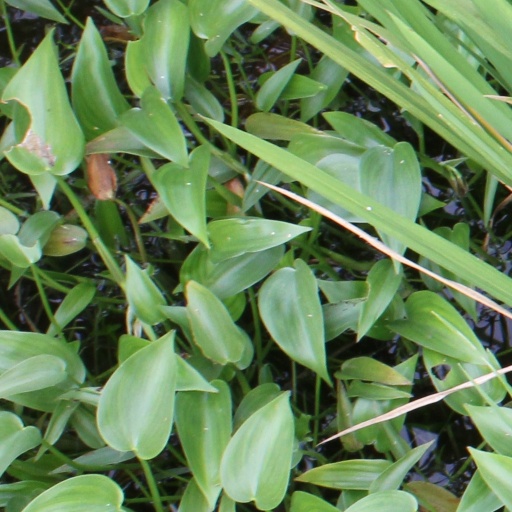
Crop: rice